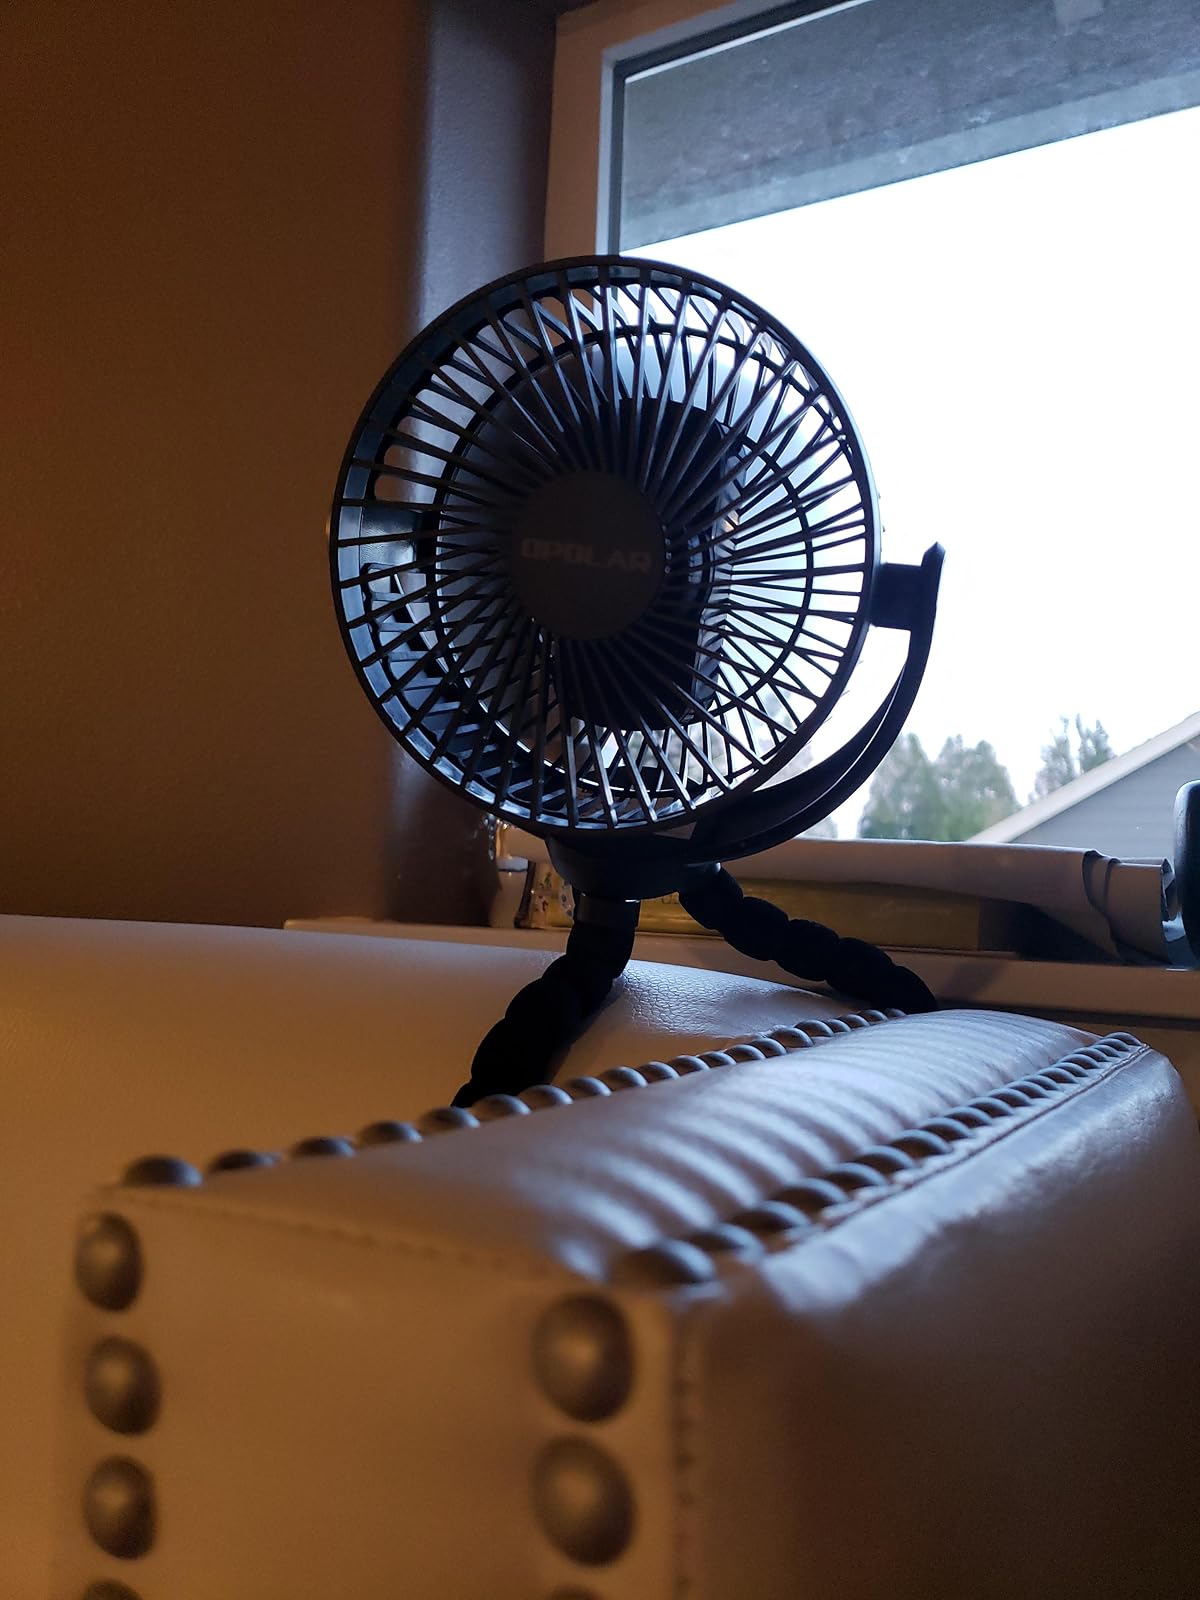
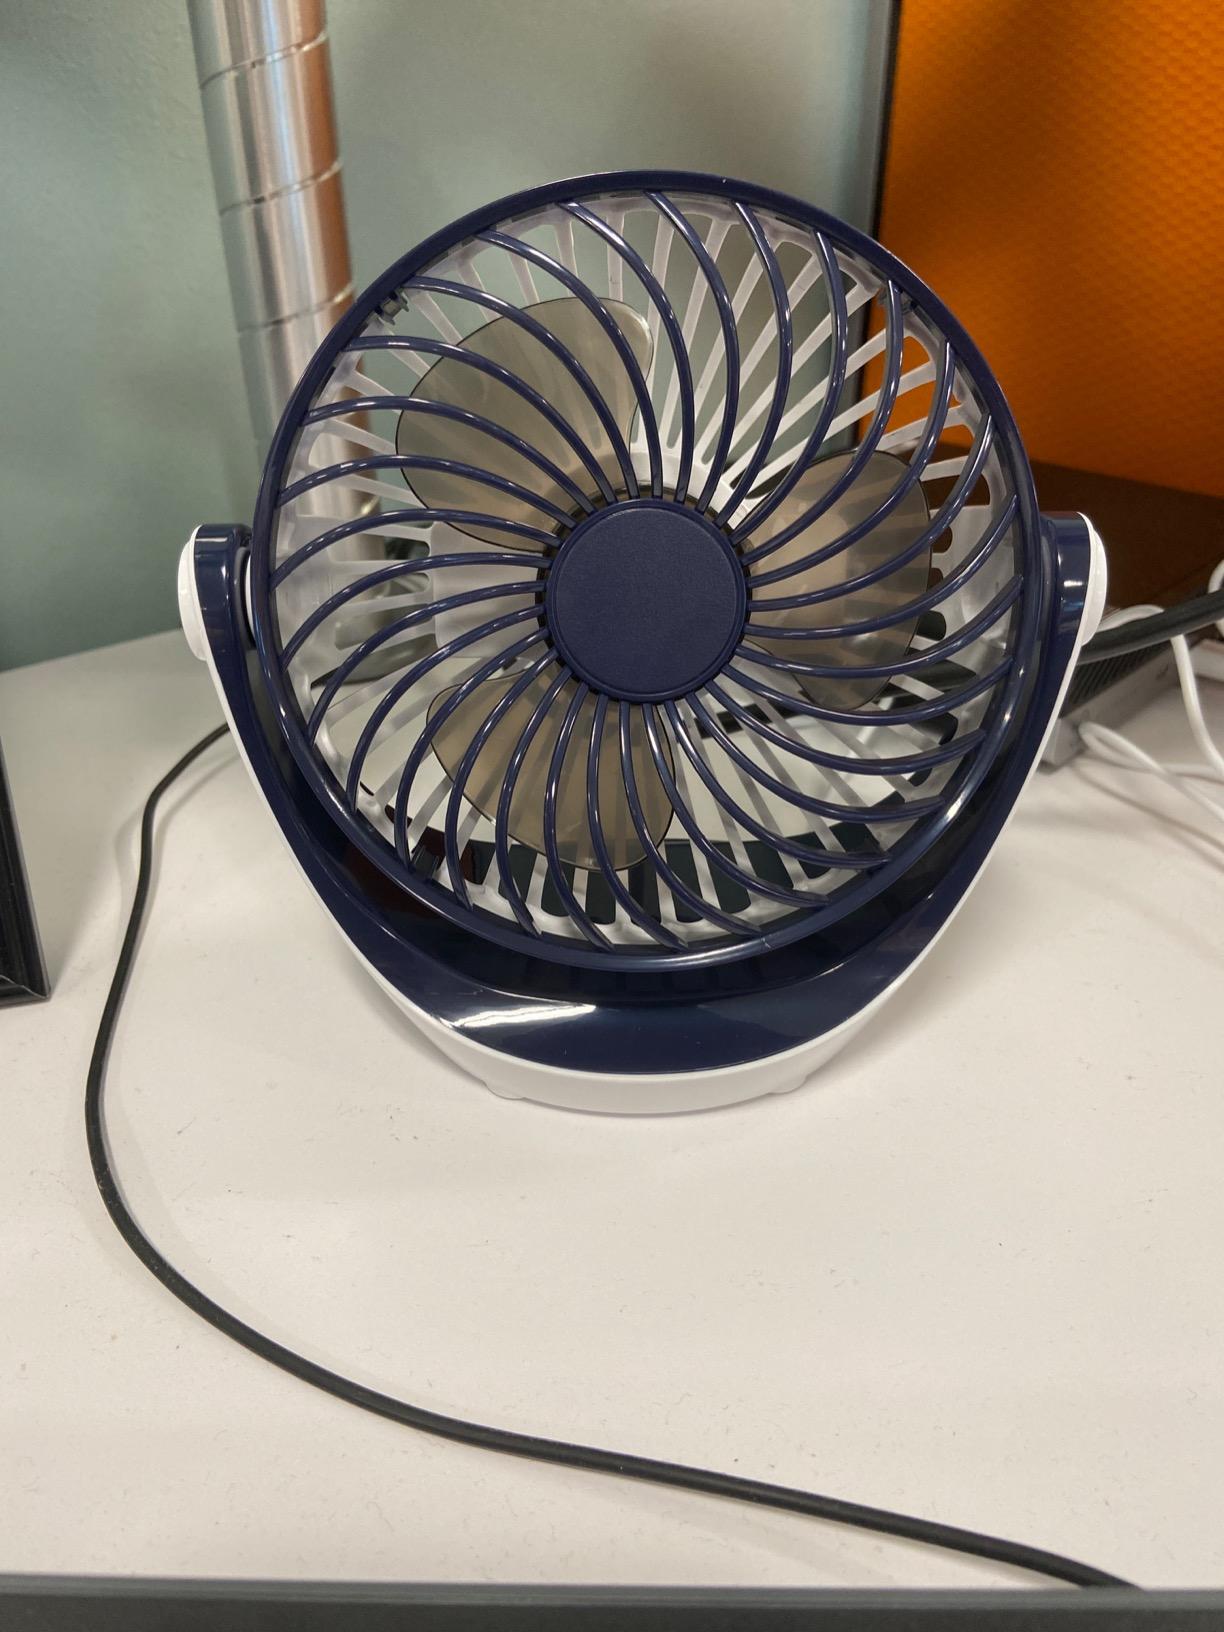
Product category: fan
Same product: no